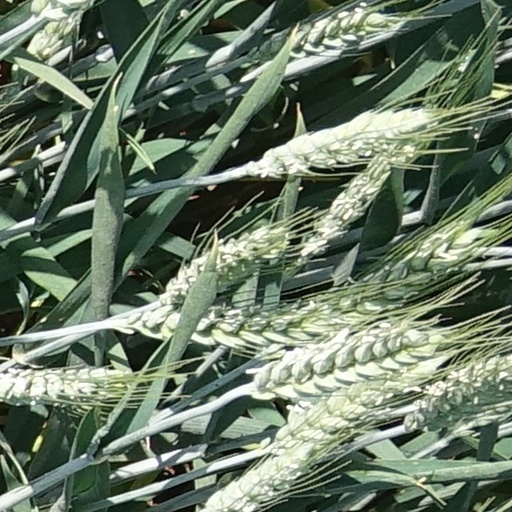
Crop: wheat